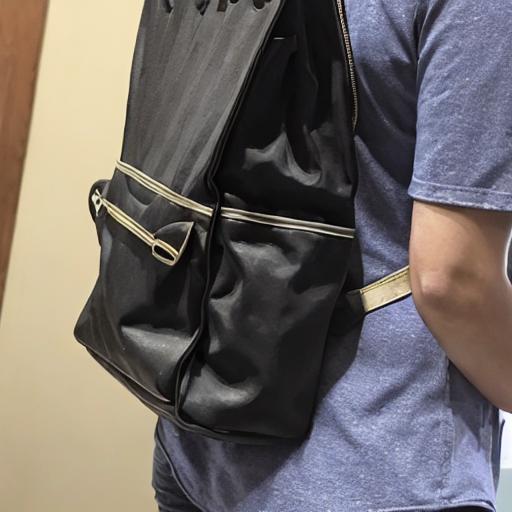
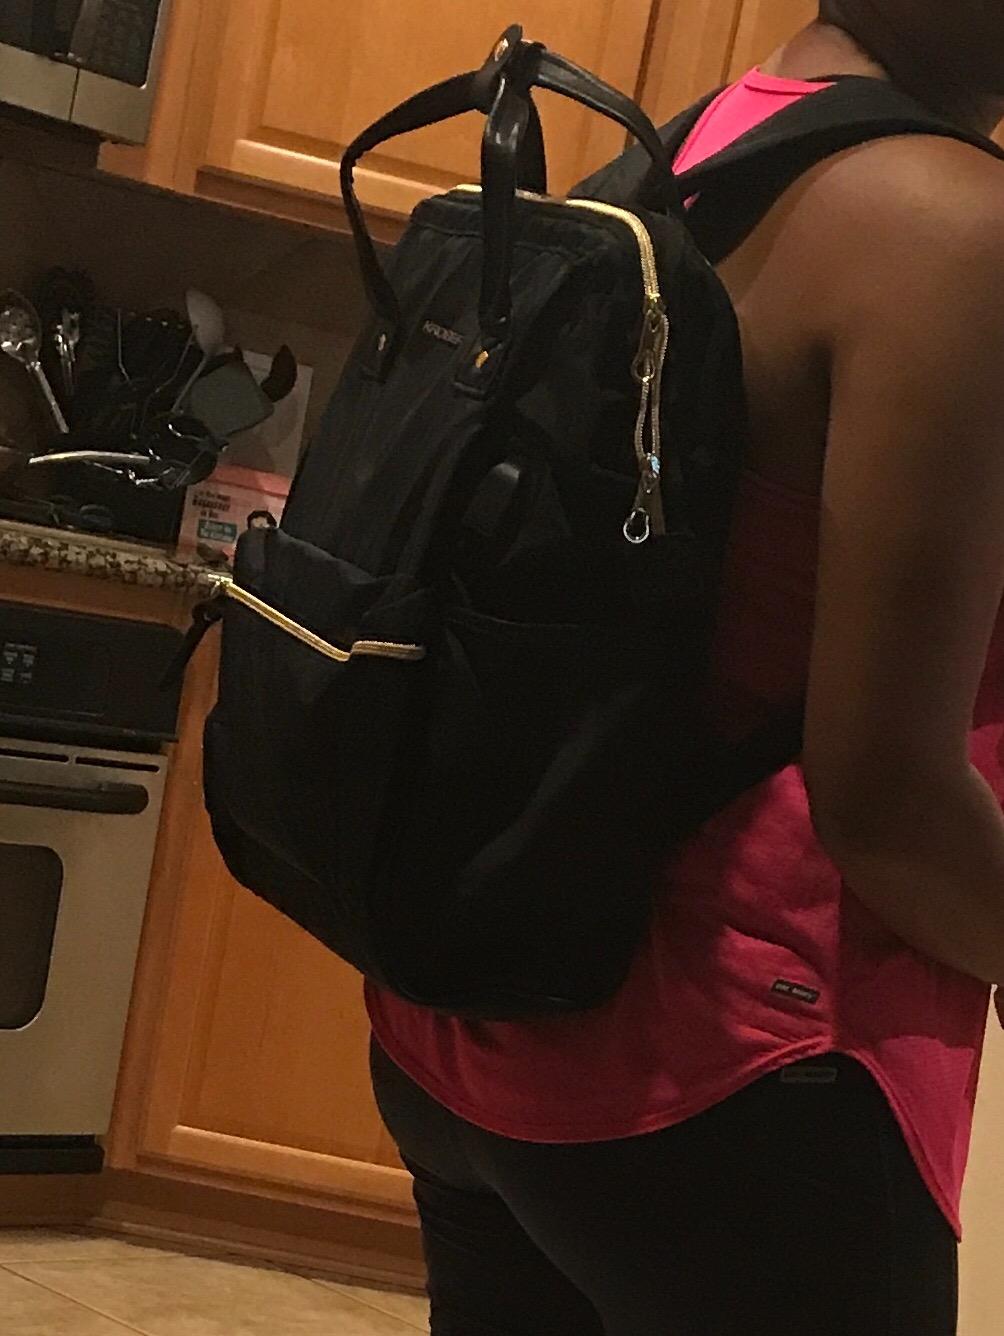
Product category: bag
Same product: no